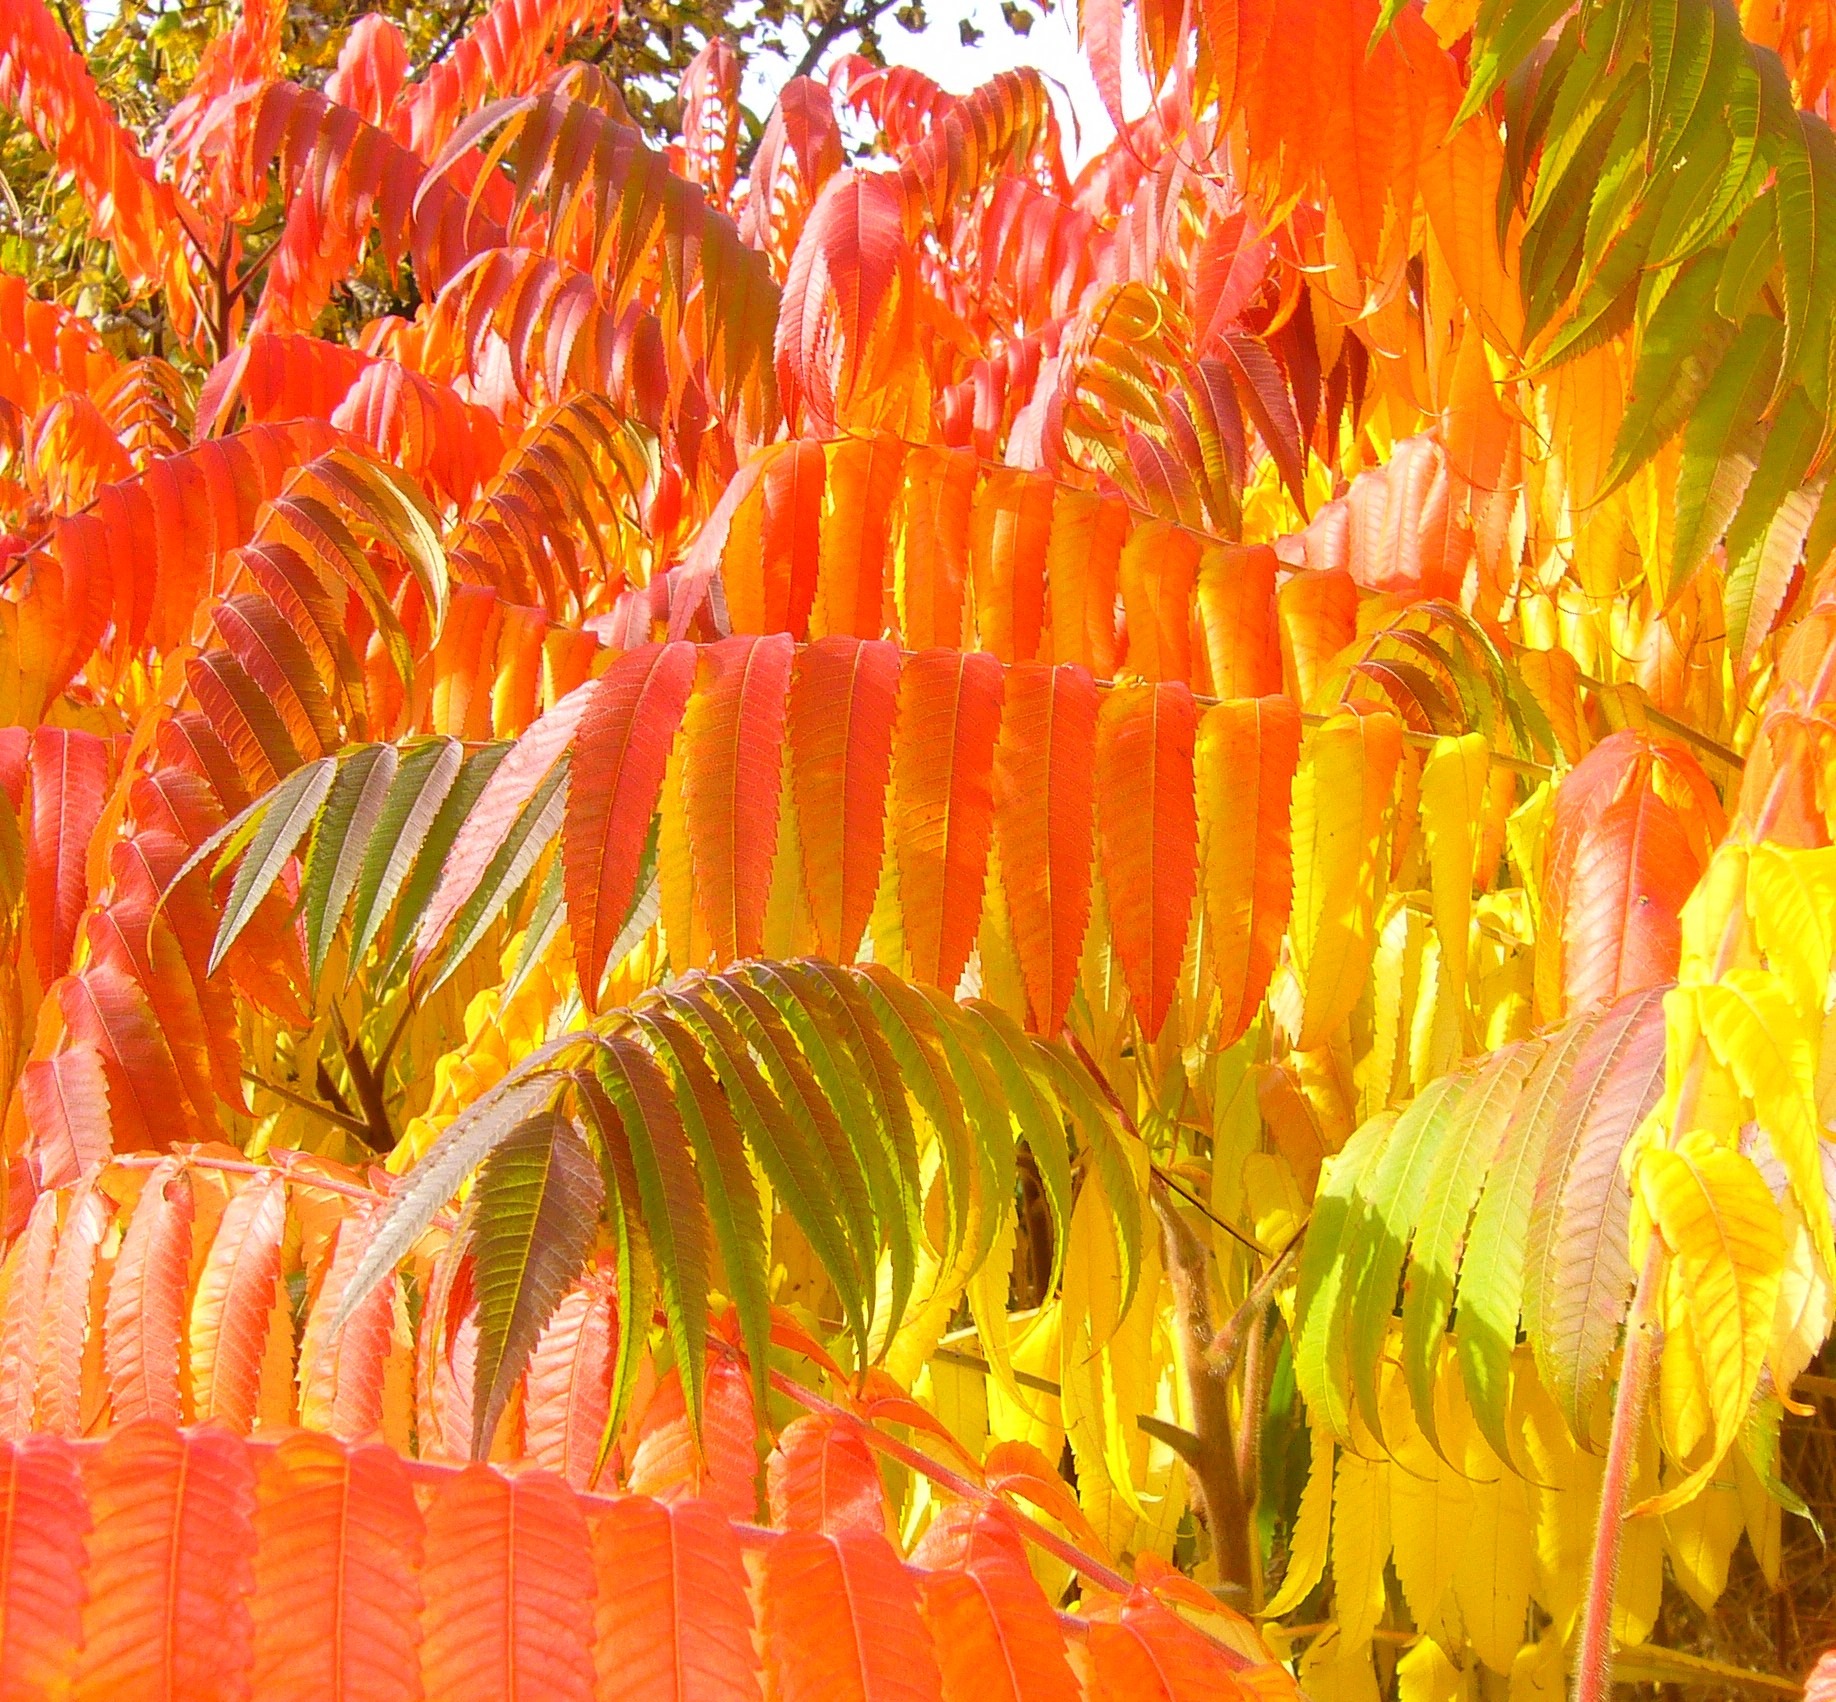
forest, outdoor, plant, wood, leaf, fall, flower, environment, foliage, rural, orange, natural, autumn, brown, yellow, flora, season, leaves, september, gold, decorative, scene, november, october, vibrant, macro photography, flowering plant, sumac, land plant